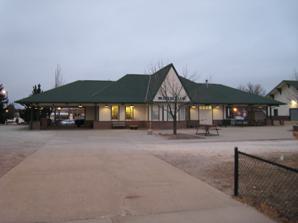
Building: Galesburg station (Amtrak)
Country: United States of America
Year built: 1854
Amtrak intercity train station in Galesburg, Illinois "Galesburg station" redirects here. For the old Atchison, Topeka and Santa Fe Railway and Amtrak station on Broad Street in Galesburg, see Santa Fe Railway Depot (Galesburg, Illinois) . Galesburg, IL The station house. General information Location 225 South Seminary Street, Galesburg, Illinois Coordinates 40°56′41″N 90°21′50″W / 40.9446°N 90.3640°W / 40.9446; -90.3640 Owned by City of Galesburg Line(s) BNSF Mendota Subdivision , Ottumwa Subdivision Platforms 1 side platform , 1 island platform Tracks 3 Connections Galesburg Transit Burlington Trailways Construction Parking Yes Bicycle facilities Yes Accessible Yes Other information Station code Amtrak : GBB History Opened December 7, 1854 Rebuilt –May 10, 1884 April 1912– –June 9, 1984 Key dates March 3, 1881 1854 station depot burned April 27, 1911 1884 station depot burned Passengers FY 2023 60,368 (Amtrak) Services Preceding station Amtrak Following station Burlington toward Emeryville California Zephyr Princeton toward Chicago Fort Madison toward Los Angeles Southwest Chief Macomb toward Quincy Illinois Zephyr and Carl Sandburg Kewanee toward Chicago Former services Preceding station Amtrak Following station Burlington toward Los Angeles Desert Wind Discontinued in 1997 Princeton toward Chicago Burlington toward Seattle Pioneer Discontinued in 1997 Preceding station Burlington Route Following station Cameron toward Denver Main Line Wataga toward Chicago Burlington toward Oakland California Zephyr Kewanee toward Chicago Abingdon toward Kansas City Kansas City – Galesburg Terminus Terminus Galesburg – Peoria Knoxville toward Peoria Galesburg – Rushville Henderson toward Rushville Knoxville toward St. Louis St. Louis – Savanna Bouhan toward Savanna Location Galesburg is an Amtrak intercity train station in Galesburg , Illinois , United States . The station was originally built in 1984, after the razing of the large depot just south of the current site. It is located north of the large BNSF Railway classification yard . Just south the Illinois Zephyr and Carl Sandburg diverge via the Quincy main line which bypasses the yard on the east side. The California Zephyr and the Southwest Chief continue to the southwest side of Galesburg near Knox College . There are three tracks with one island platform and one side platform . Trains to California normally arrive on the track closest to the depot, known as track one. Trains between Quincy and Chicago arrive on track two and platform on the island platform as trains divert from the main line just south of the station and eventually on to the Brookfield Subdivision . In the early 2010s, the island platform received a yellow tactile warning strip that complies with the Americans with Disabilities Act . The project was funded by the American Recovery and Reinvestment Act of 2009 at an estimated cost of $ 75,000. The side platform already had a tactile warning strip. It is the main area for Galesburg Railroad Days when it runs during the last weekend of June as bus tours of the rail yards originate from here. A GE Evolution Series locomotive is also put on a side track for visitors to look at. The Galesburg Railroad Museum is next to the property. History The Nebraska Zephyr stopping at the depot in 1968 The Chicago, Burlington & Quincy Railroad was established in 1849 to rival the Galena & Chicago Union Railroad . Five years later, in 1854, the CB&Q reached Galesburg and a depot was constructed in the "Five Points" area, near Knox College. The wooden building had two stories, with offices on the second floor, and was connected to a hotel. In 1858, Stephen A. Douglas traveled through this station on his way to debate future president Abraham Lincoln . On March 3, 1881, the depot fell victim to a fire. 1884 saw the construction of a new CB&Q depot on Seminary Street in Galesburg. The station, unlike the station at Five Points, was made of red brick. The structure was two stories tall, and included a clock tower in the center, with a steam locomotive weather-vane. It also had several platforms and tracks. Soon after the completion of the new depot, the Atchison, Topeka and Santa Fe Railway arrived in Galesburg and a Santa Fe depot was built just blocks away from the CB&Q depot, a depot, which, by the mid-20th century, would see such notable trains as the Super Chief and El Capitan .  Ironically, despite being built of brick, unlike its predecessor, it wound up falling victim to a similar fate almost exactly 30 years later. On May 27, 1911, a fire began in the attic of the building and the structure burned to the ground. Work began on a third structure soon after, and the building opened the following year. The third depot was 16,000 square feet, of reddish-brown brick and white limestone trim. Extra buildings would be added for freight and restaurants at each end of the main station house. Beginning in the mid-1930s, the CB&Q introduced their famous Zephyr trains this depot became a station on several of the trains, including the Nebraska Zephyr , Ak-Sar-Ben Zephyr and Denver Zephyr . It was also a station on the Exposition Flyer , operated jointly between the CB&Q, Denver & Rio Grande Western and Western Pacific railroads between Chicago and Oakland, a train which would later be replaced by the famed California Zephyr . The depot eventually would serve Burlington Northern trains between 1970 and 1971 and later Amtrak trains post 1971. By the early 1980s, however, Burlington Northern officials began to question the necessity and practicality of having such a large depot in the face of declining passenger service. Following a study that stated that it would cost $1.5 million to renovate the building, the building was demolished overnight on May 13, 1983. In 1984, a one-story Amtrak station was built with funding split by the passenger railroad and the Illinois Department of Transportation . Connections Burlington Trailways (Indianapolis, IN—Burlington, IA) Galesburg Transit : Route 2 (Green) Gallery Amtrak #5, the westbound California Zephyr arriving on track 1 View down former CB&Q tracks towards Quincy. Trains to Quincy divert from the main line at this point. View down the tracks towards Chicago View of the platforms from the station house A Pullman sleeping car at the Galesburg Railroad Museum References